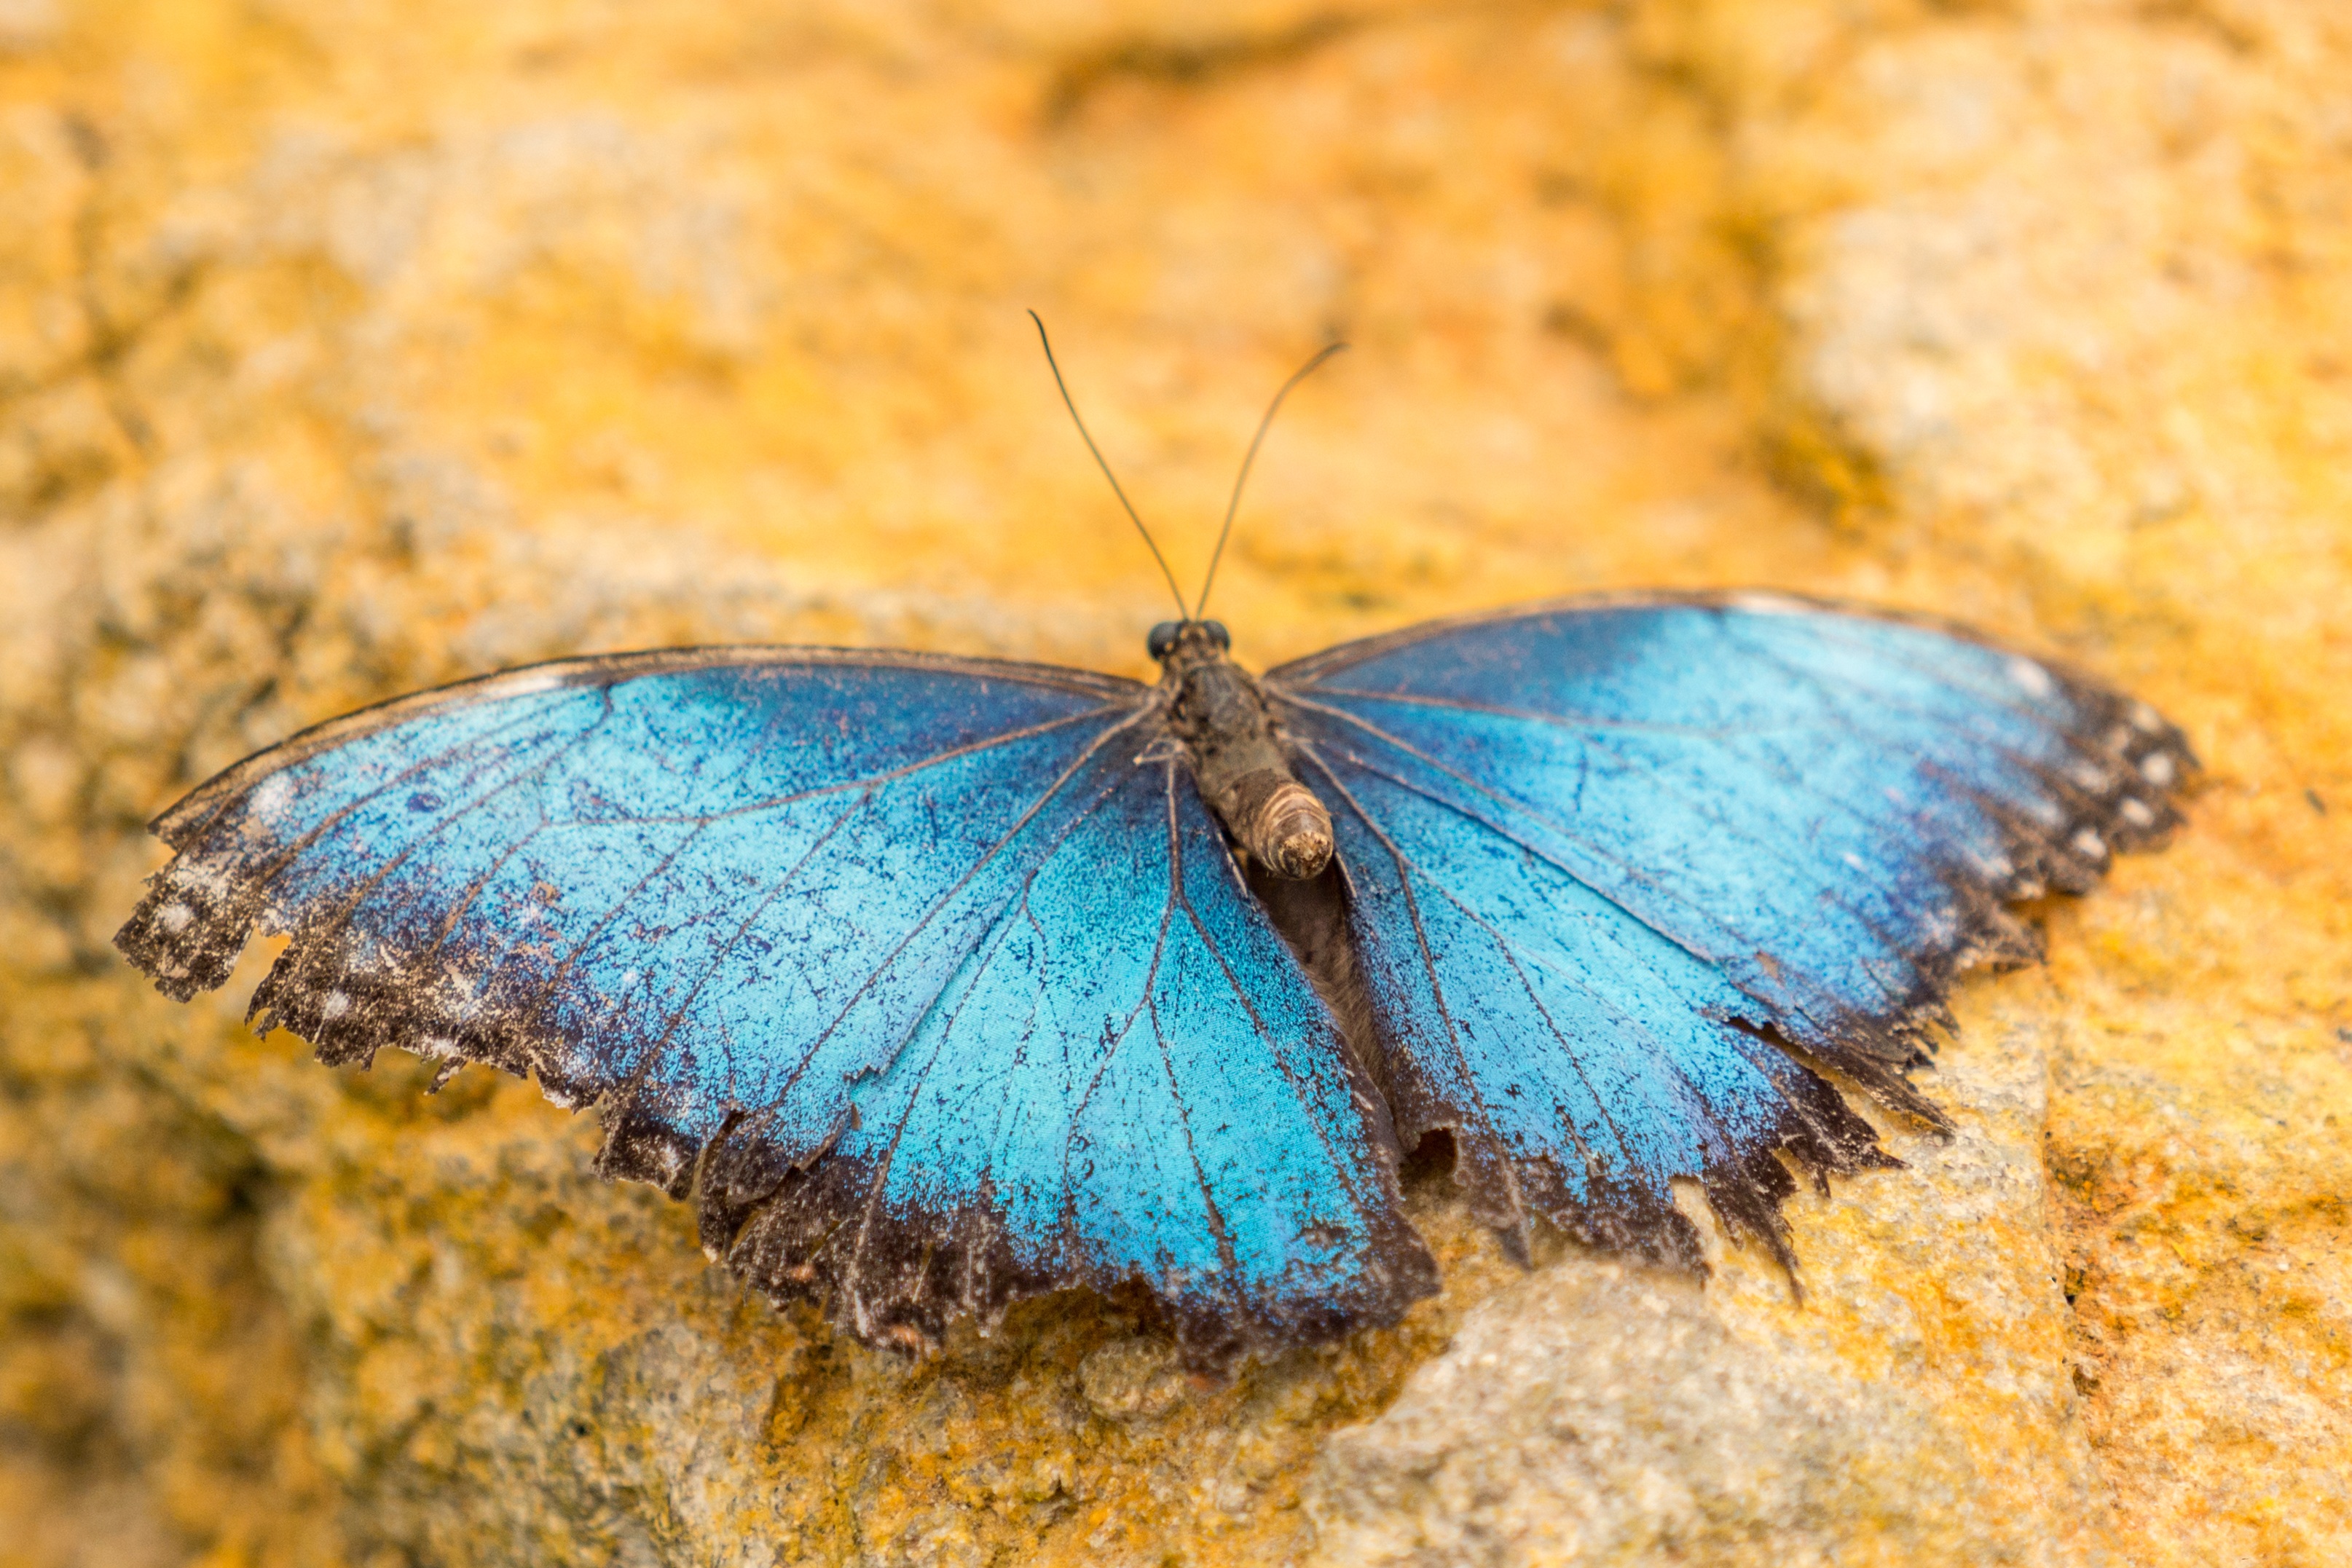
nature, wing, plant, photography, leaf, animal, wildlife, green, insect, macro, blue, moth, butterfly, garden, fauna, invertebrate, close up, posing, spain, wings, insects, beauty, detail, bugs, malaga, macro photography, arthropod, benalmadena, butterfly wings, pollinator, moths and butterflies, lycaenid, colias, benalm dena mariposario